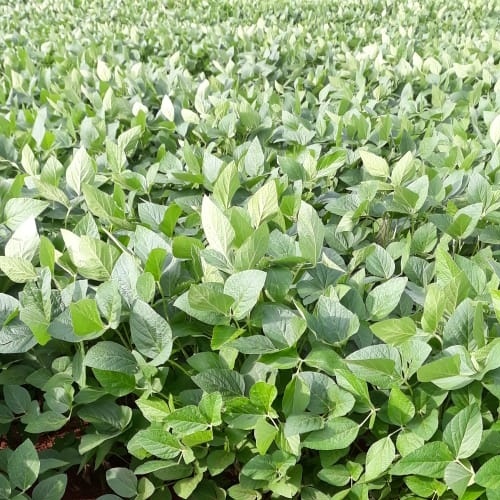
Label: Healthy